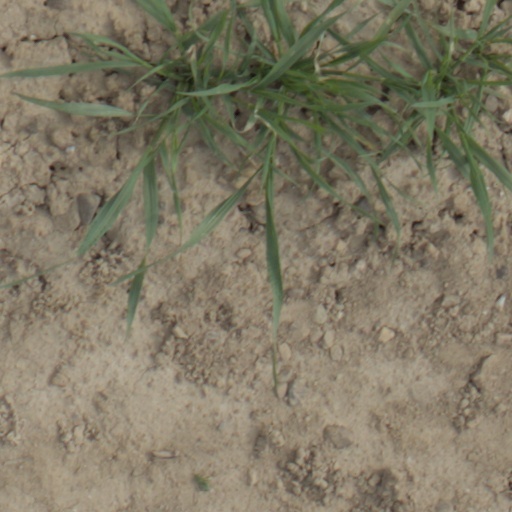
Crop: wheat